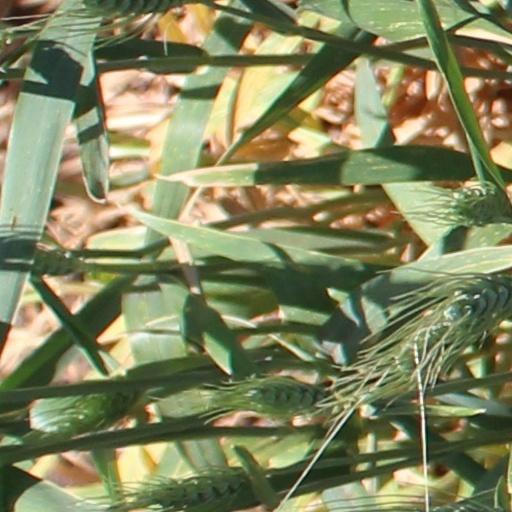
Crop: wheat